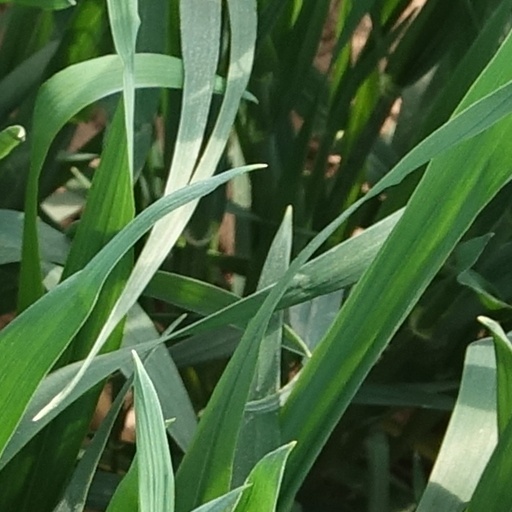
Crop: wheat